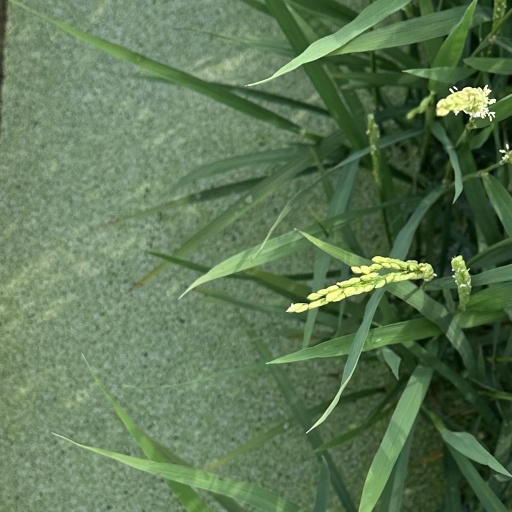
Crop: rice